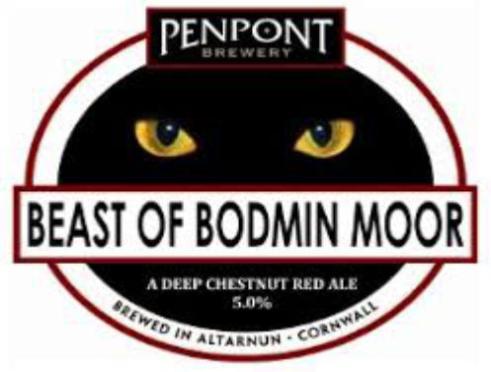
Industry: Food